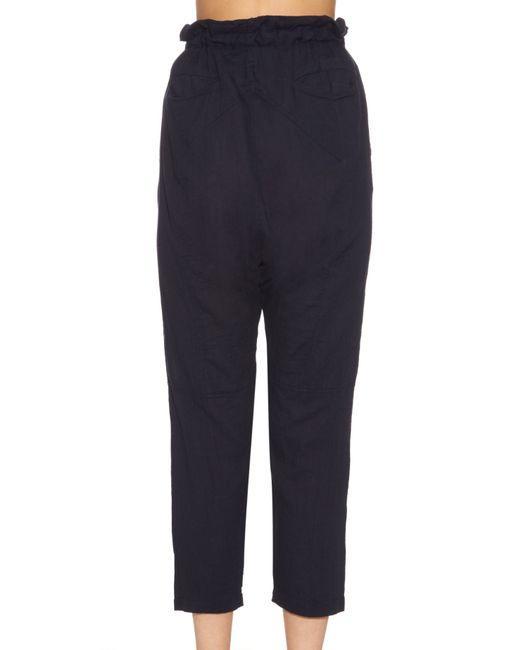
Damen Baumwoll-schwarze Jump-Up-Hose mit Gesäßtasche